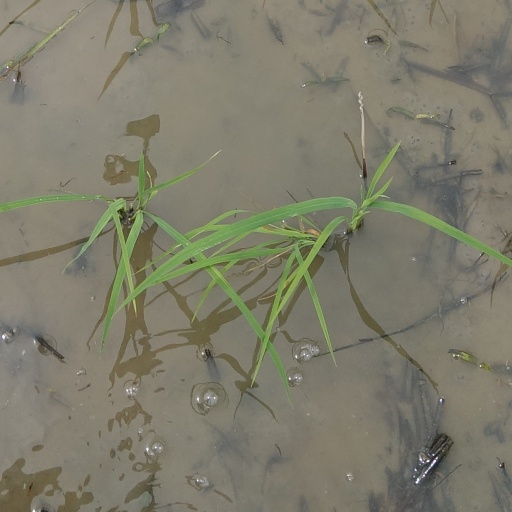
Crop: rice